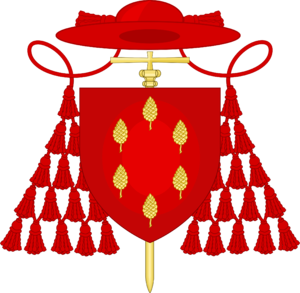
Bellarmino
Våbenskjold af Roberto Francesco Romolo Bellarmino
Roberto Francesco Remolo Bellarmino, kendt som Robert Bellarmin eller Kardinal Bellarmin var teolog og medlem af jesuiterordenen. Han var en af det 16. århundredes vigtigste fortalere for den romerske katolicisme og pavens overhøjhed. Han har forfattet talrige dogme-skrifter, som stadig anses som vigtige tekster for den katolske forståelse af den kristne doktrin.